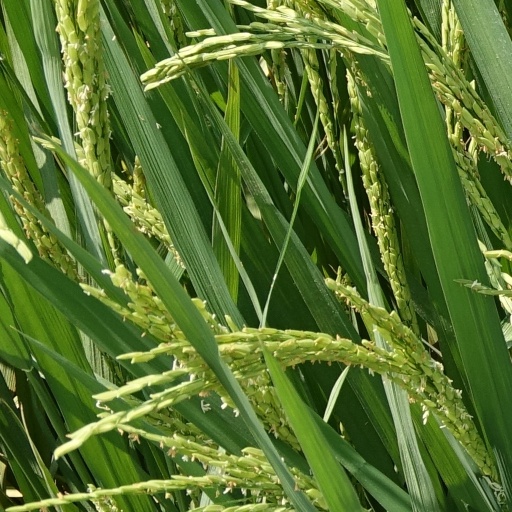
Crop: rice